Ornate lorikeet

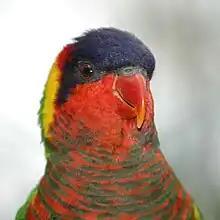
Head and neck

The ornate lorikeet is a mainly green parrot about 25 cm (10.0 in) long. Its head above its eyes is purple-blue and its face below its eyes is red. There is red at back of the head and yellow behind the eyes. It does not have a collar at the back of the neck that rainbow lorikeets have. Its chin to chest has transverse strips and bars of red and blue. Its abdomen is green with sparse variable yellow scalloping. The beak is orange-red, the irises are dark orange, the eye-ring is dark grey, and the legs are grey.